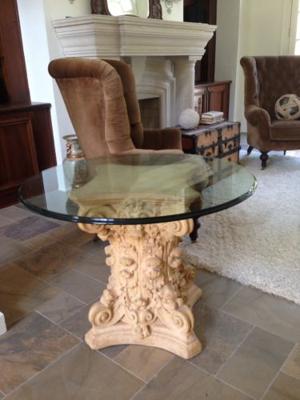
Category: chair